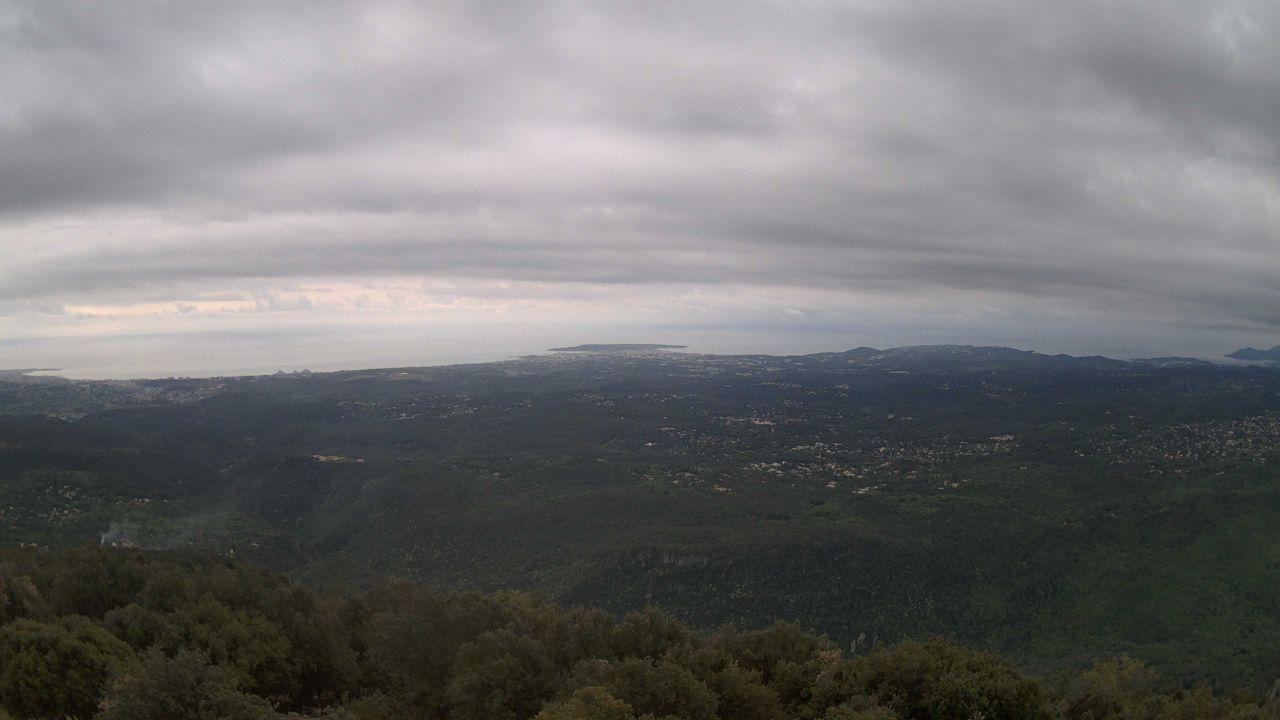
Fire: no
Smoke: yes